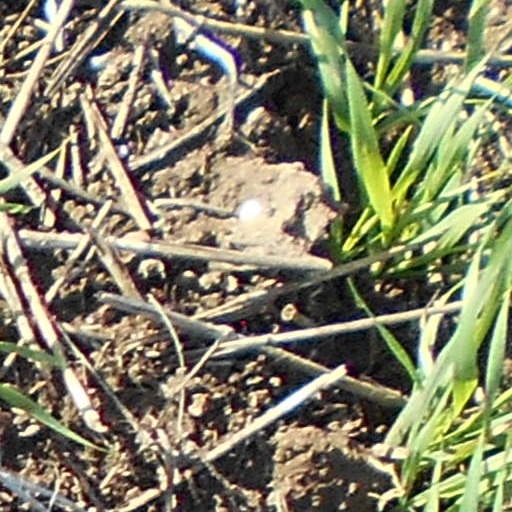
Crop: wheat